Fiat Uno

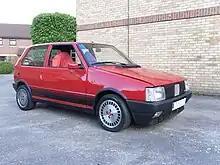
A 1988 Fiat Uno Turbo i.e. (UK-registered)

In April 1985 the hot hatch version of the first series Uno – the Uno Turbo i.e. – was launched as a three-door only derivative. The Turbo i.e. model used a Ritmo/Strada-derived 1.3 128-series engine with Bosch multi-point fuel injection, Magneti Marelli electronic ignition and a water-cooled IHI turbocharger with an intercooler to reduce intake air temperatures. Engine capacity was initially stated as 1299 cc but this was revised early on in production to 1301 cc. This change was a result of Italy's highway system allowing a higher speed limit to cars of more than 1300 cc. In both forms the engine offered but owners report that the 1301 cc version was notably more responsive and had greater torque than the earlier 1299 cc unit. Cars built from 1985 to late 1987 were fitted with a Ritmo/Strada-derived five-speed gearbox. This was then replaced by a newly developed 'C510' five-speed gearbox, featuring a more durable differential and improved gearchange linkage. Ratios were unchanged between the two units. The Turbo reached , establishing it as one of the very fastest hot hatches of the 1980s.